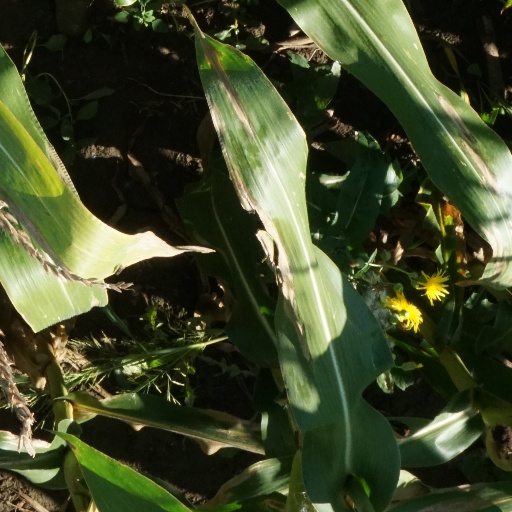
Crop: maize; corn